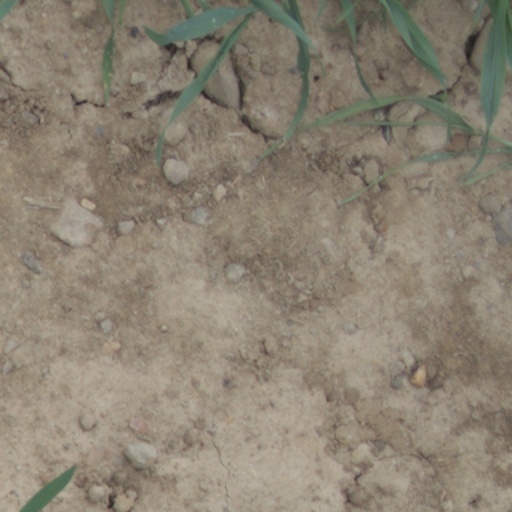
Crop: wheat